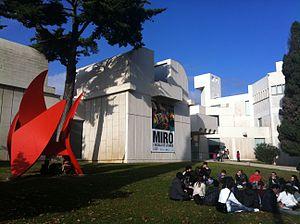
La fondation Joan-Miró, initialement baptisée Centre d'études d'art contemporain de Barcelone, est une institution privée qui a pour principale activité la conservation et l'exposition d'œuvres de Joan Miró.
Cet article recense les sites concernés par l'observatoire mondial des monuments en 2008.